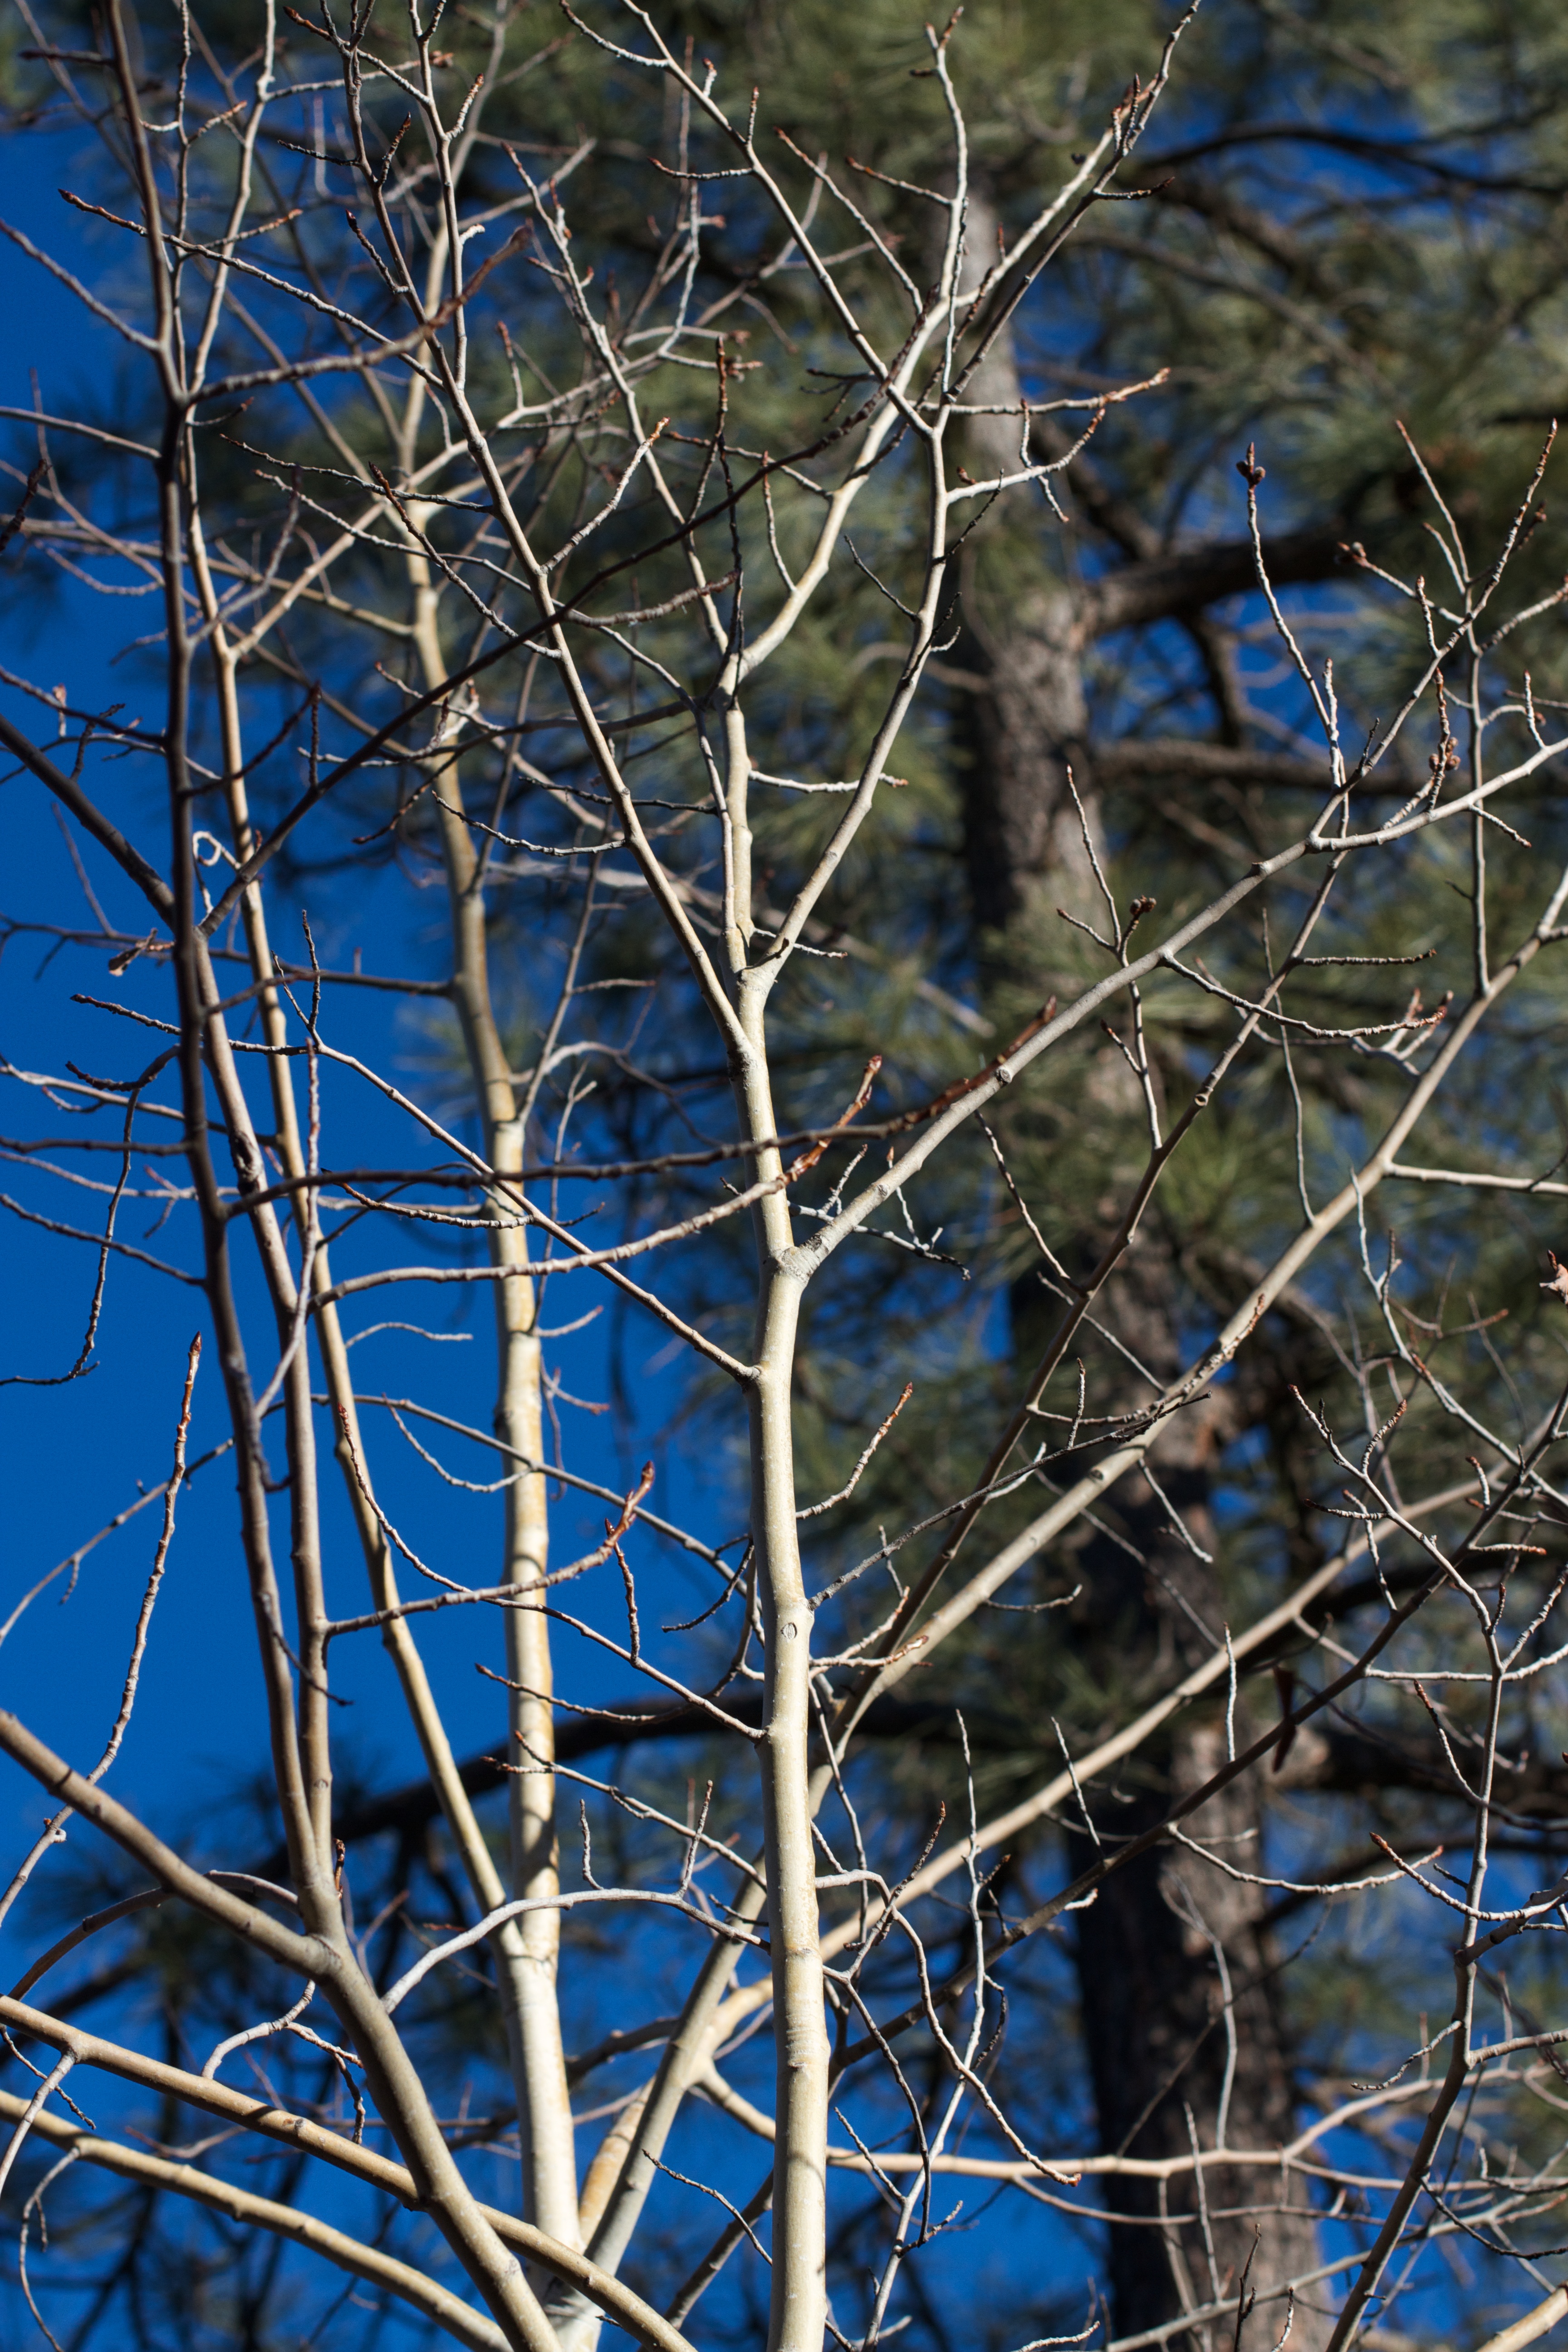
tree, water, nature, grass, branch, winter, plant, leaf, flower, frost, ice, spring, reflection, autumn, blue, flora, season, twig, woody plant